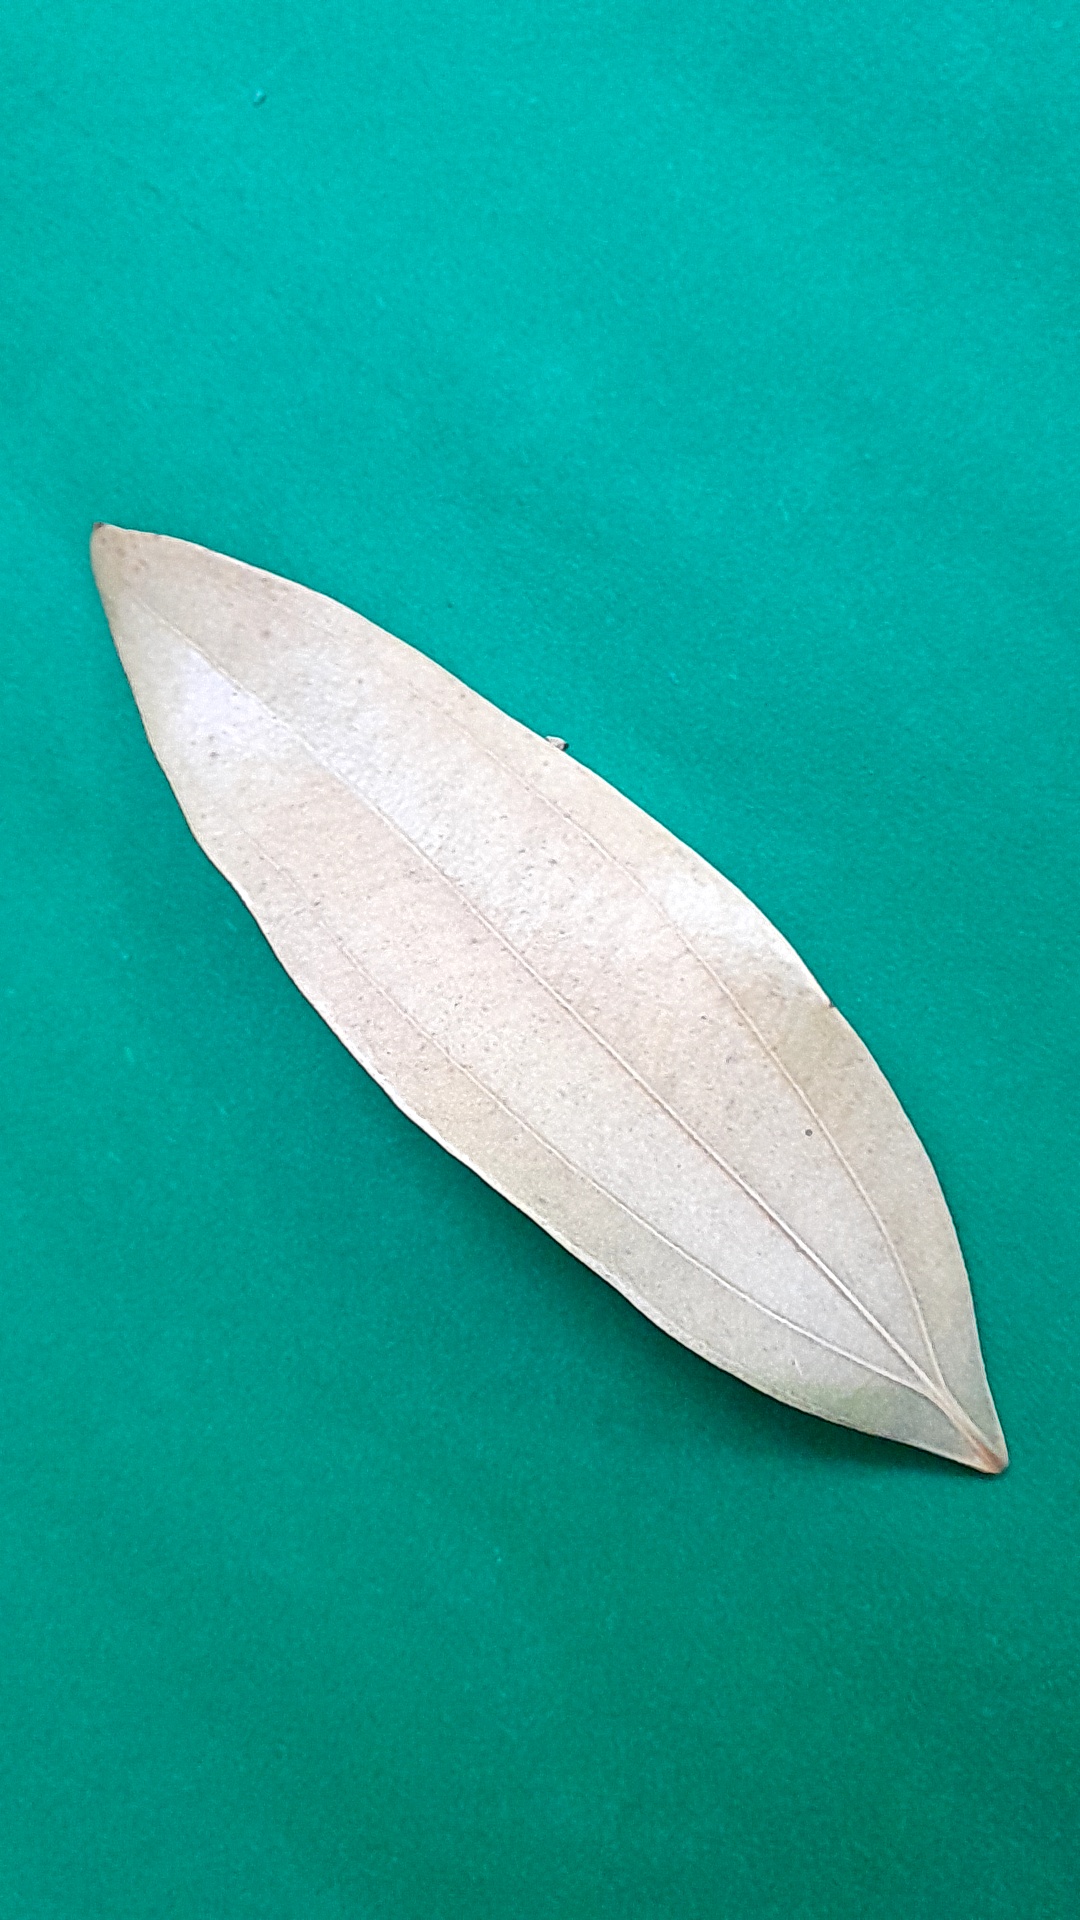
Label: Dry Leaf